Talbot Tagora

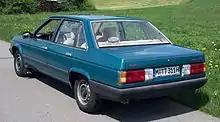
Rear view of 1981 2.2 GLS Tagora

In terms of engineering, the Tagora had no major flaws (except perhaps for the poor cabin ventilation). The 1979 energy crisis, however, dealt a blow to the European automotive market: the large car segment contracted significantly, making Chrysler's initial sales projections unrealistic. The Tagora was ultimately launched under the Talbot brand, which was not established in the marketplace and had a confused pedigree, putting the car at an immediate disadvantage in an executive car market dominated by well established offerings such as the Ford Granada. In the view of Martin Buckley Talbot did not advertise the car effectively so "people did not know about the car".